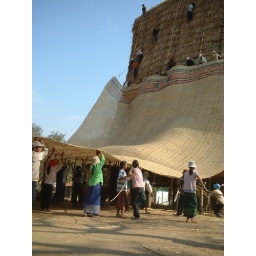
Changing the roof of one of the traditional houses in Kon Tum, Vietnam